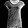
Label: T - shirt / top